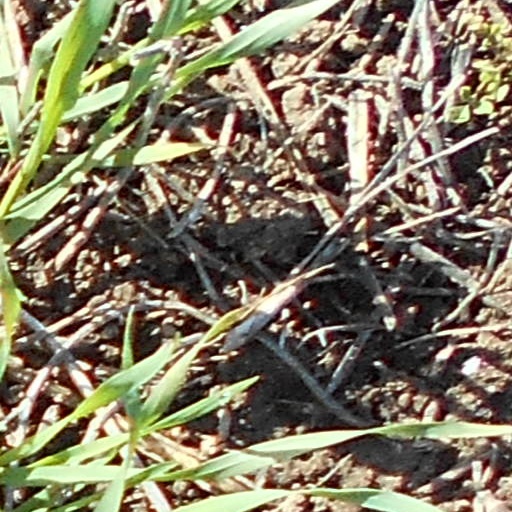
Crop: wheat